Kanawha (1899)

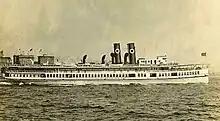
in 1910

In 1907 Twain was again Rogers' guest aboard "Kanawha", this time to visit Norfolk, VA for the Jamestown Exposition. On July 9, she raced another New Jersey Central Railroad steamer, , across New York Bay. "The New York Times" reported that the race was so close that neither steamer could claim victory. In September 1907 Twain again on "Kanawha" from New York to Norfolk for a commemoration of Robert Fulton at the Jamestown Exposition. This time, Twain sailed as "Kanawha"s commander, rather than as a guest. "Kanawha" sailed in company with Vanderbilt's "North Star".